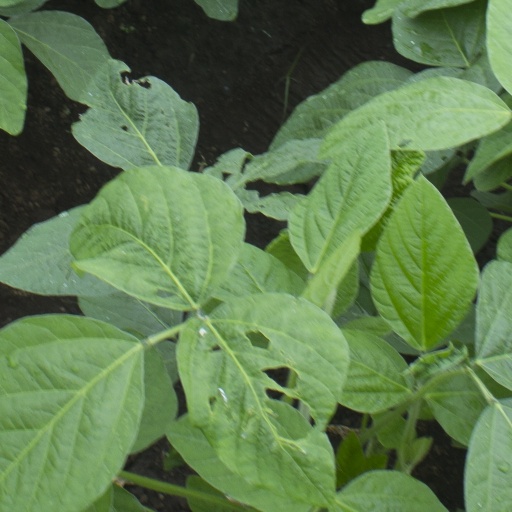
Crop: soybean